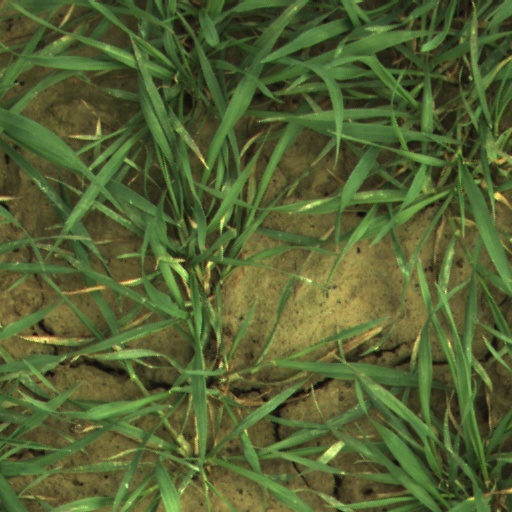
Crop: wheat